Poul Henningsens Plads station

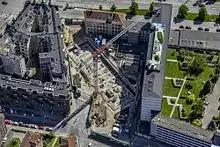
The station under construction in 2014

The station was originally supposed to be located under Poul Henningsens Plads but was during the planning process relocated to an unnamed space at the corner of Tåsingegade and Reersøgade. The initial preparations with wire work and archeological excavations started in May 2011 and construction work of the station started in early 2013. The station is underground. It was opened on 29 September 2019 together with 16 other stations of the line.